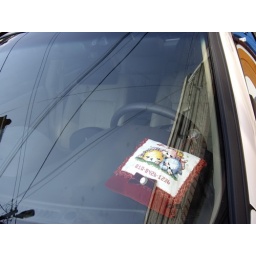
phone number in car window